Sâmia Bomfim

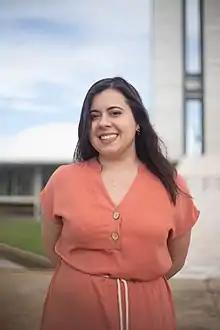
Bomfim in 2019

Sâmia de Souza Bomfim (born 22 August 1989) is a Brazilian politician. She has spent her political career representing São Paulo, having served as federal deputy representative since 2019.